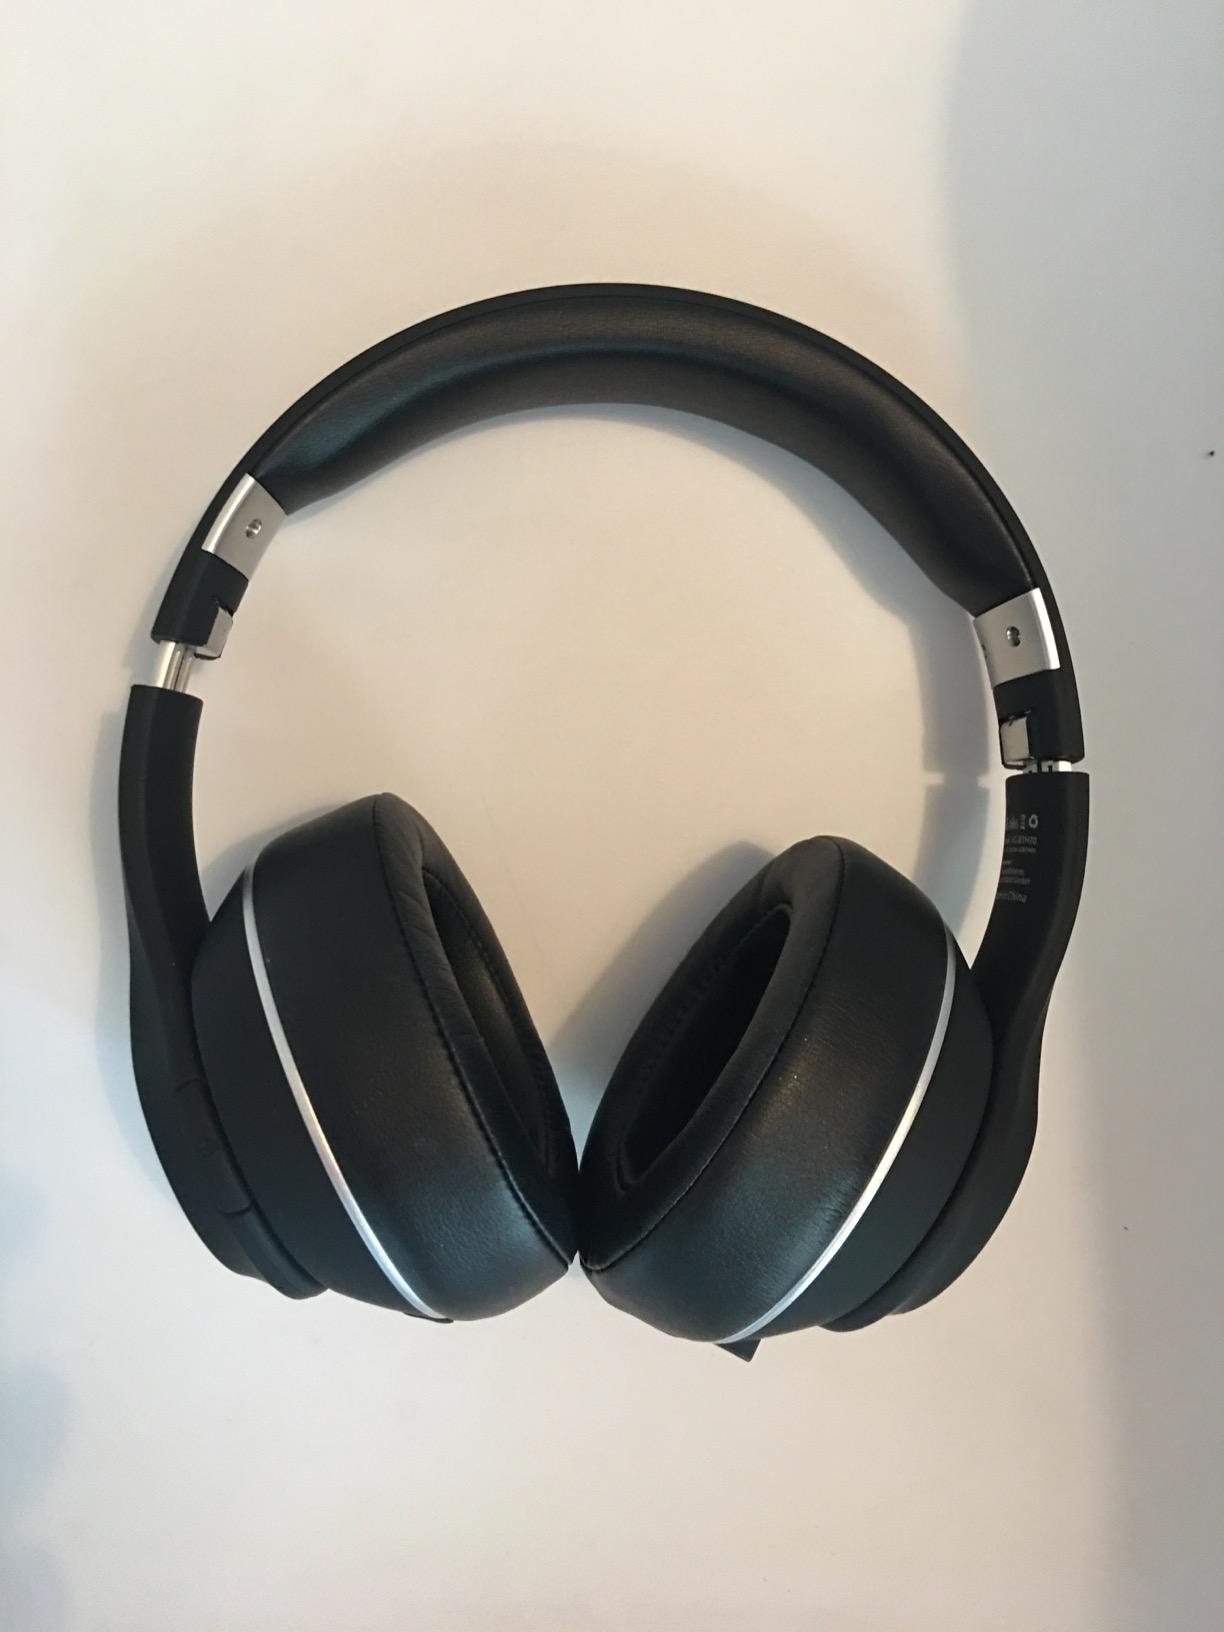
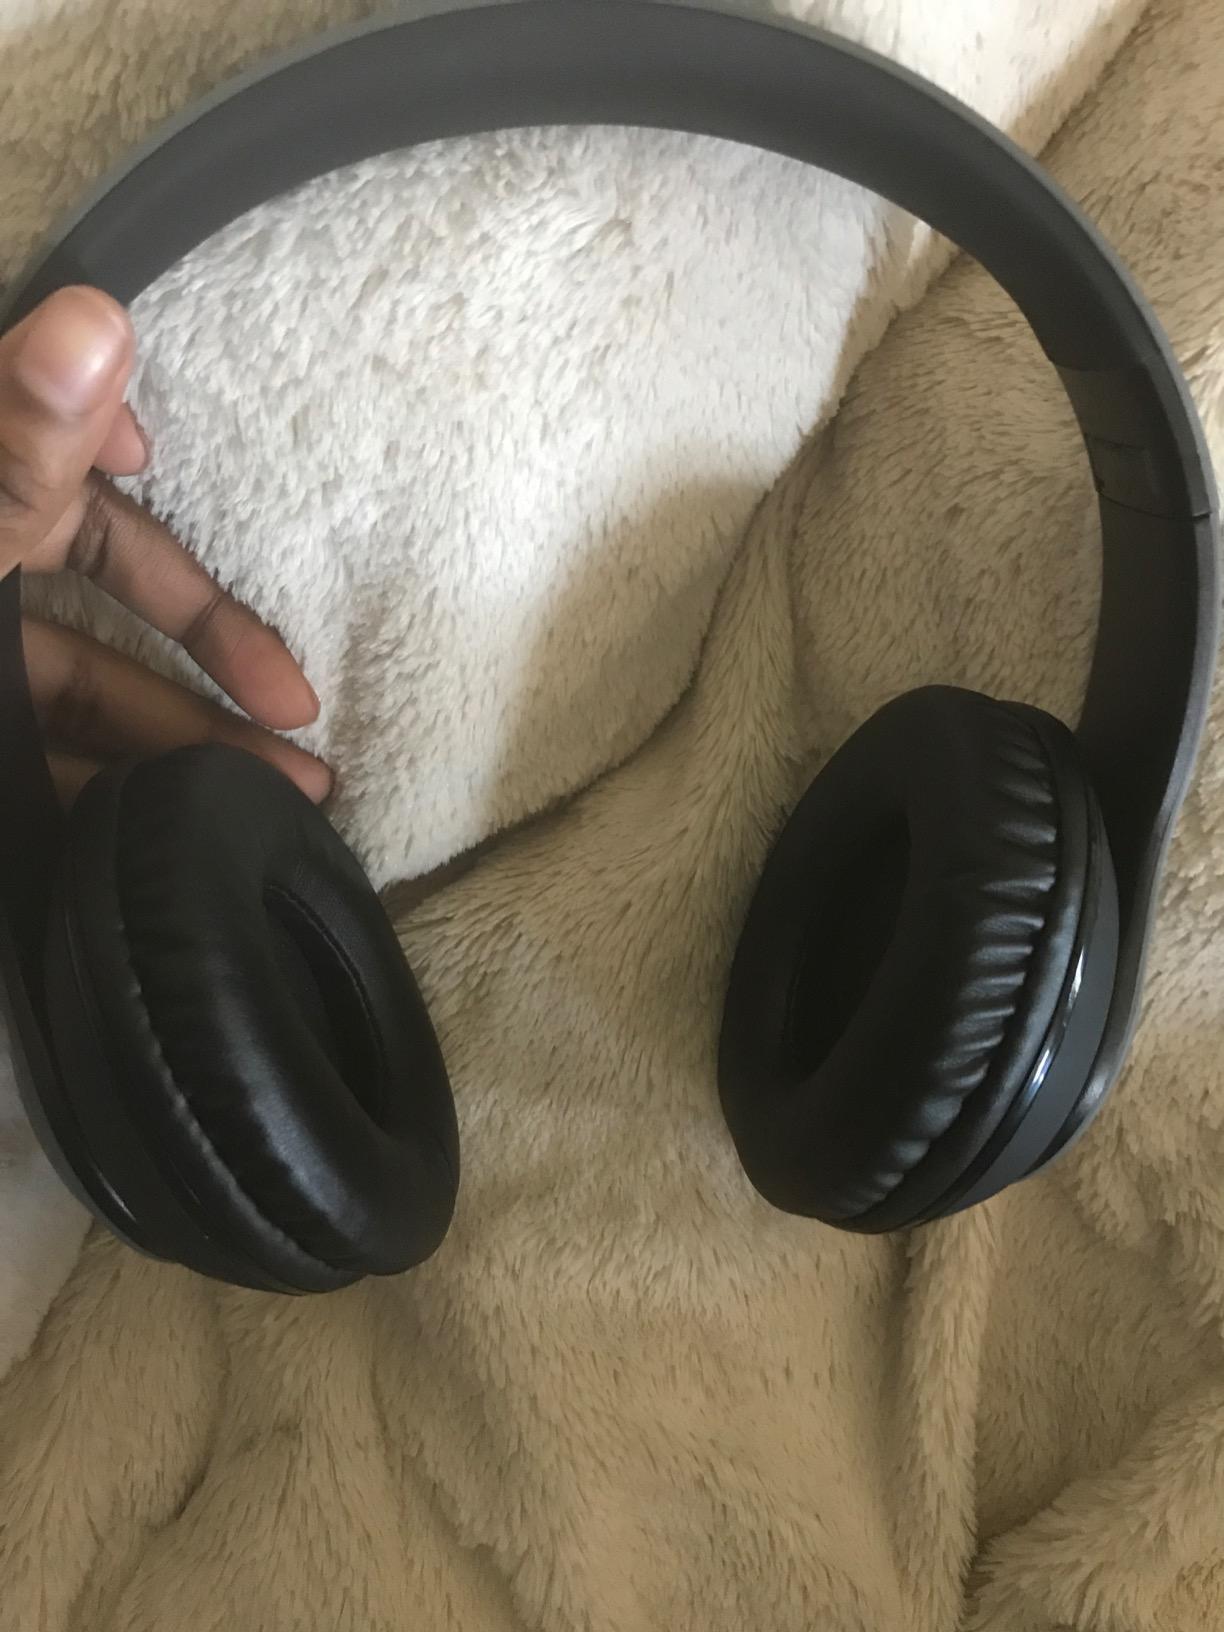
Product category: headphones
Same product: no